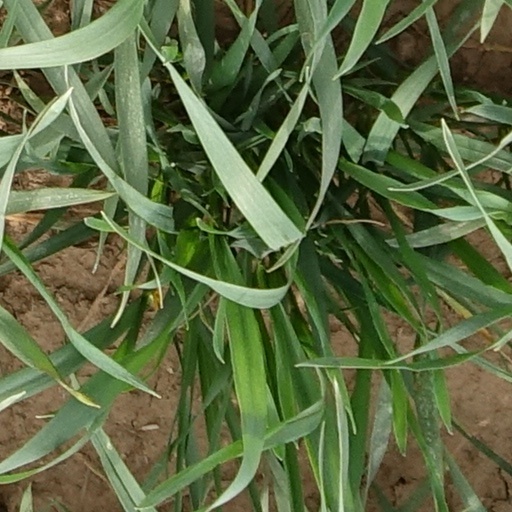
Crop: wheat